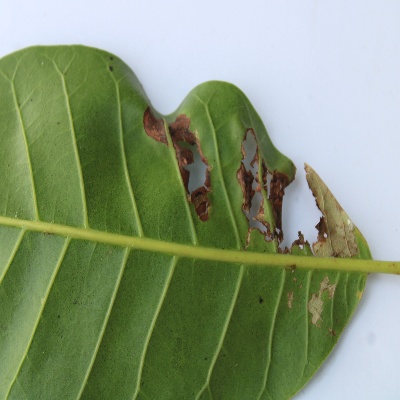
Crop: Cashew
Condition: leaf miner